Kensington Church Street

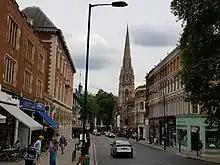
Kensington Church Street, 2019. Looking south towards St Mary Abbots church

Kensington Church Street is a shopping street in Kensington, London, England, designated the A4204, and traditionally known for its art and antiques shops.